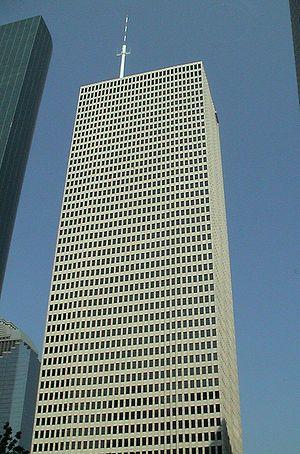
Houston /ˈhjus.tən/ est une ville de l'État du Texas dans le Sud des États-Unis. Avec une population de 2 303 482 habitants dans la municipalité et 6 313 158 dans l'agglomération, c'est la plus grande ville du Sud des États-Unis et, après Dallas, la deuxième aire urbaine de la région. Ses habitants s'appellent les Houstoniens. La ville s'étale sur trois comtés dont le principal est le comté de Harris. C'est la quatrième ville des États-Unis après New York, Los Angeles et Chicago.